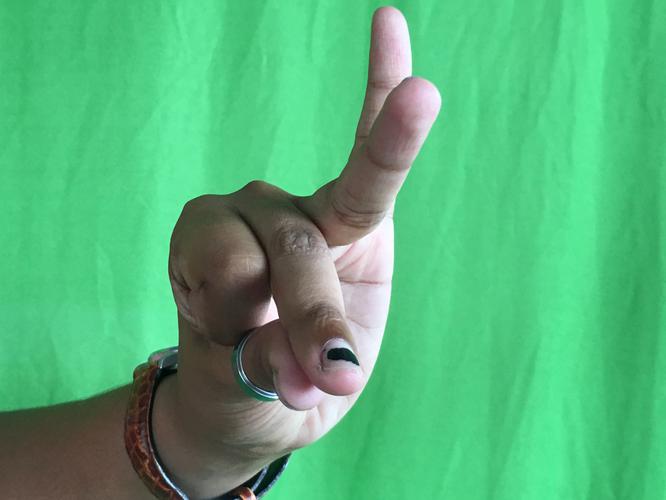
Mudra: Bramaram
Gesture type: single_hand